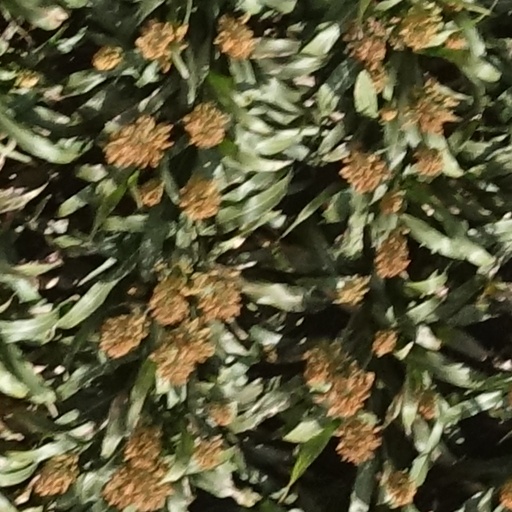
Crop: sorghum